Kari Ann Peniche

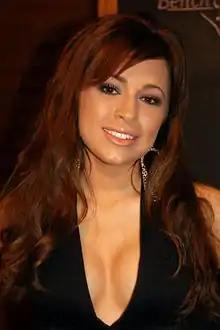
Peniche at the Bench Warmer "Back To School" Party in Hollywood

Kari Ann Peniche Williams (born March 20, 1984) is an American actress and entertainer from Fairview, Oregon. She has held the Miss Oregon Teen USA and Miss United States Teen titles. She was stripped of the latter title after appearing nude in the November 2004 issue of "Playboy".